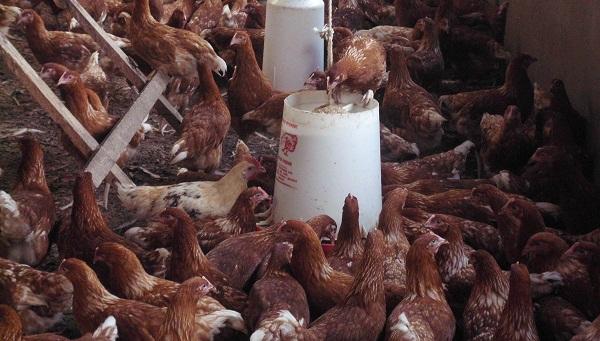
Kuku wengi wakubwa wenye afya na nguvu, wapo ndani ya banda huku wakila. Wamezungushiwa uzio safi na wenye mazingira mazuri ya ufugaji wa kisasa, unaozingatia usafi na lishe bora kwa mifugo hii.